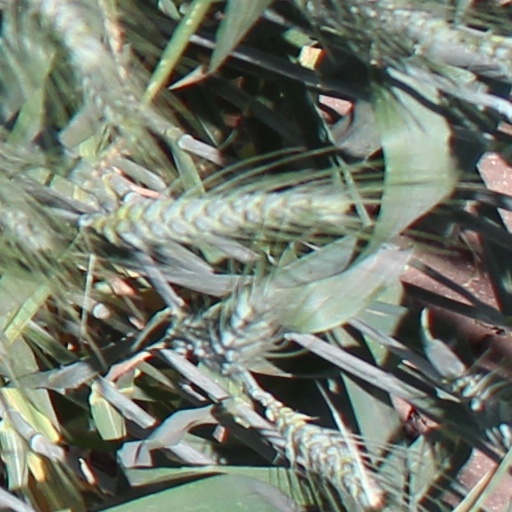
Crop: wheat